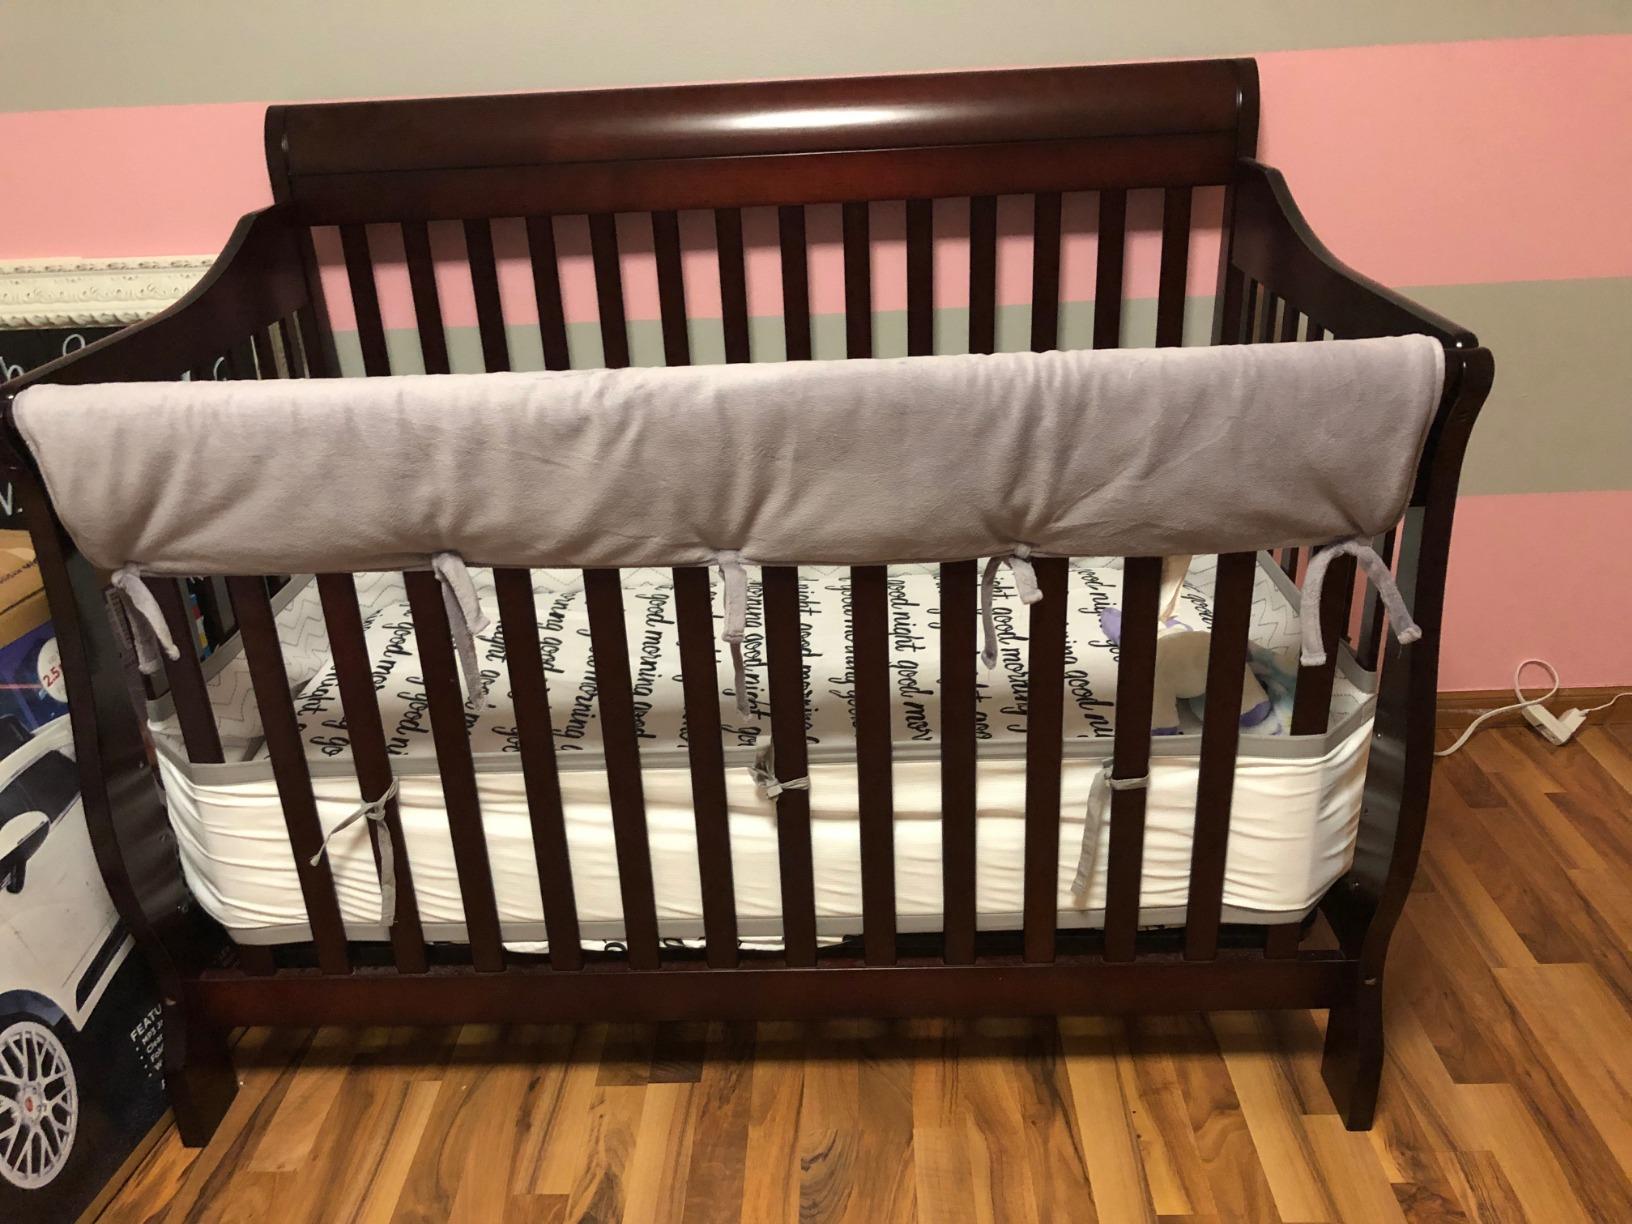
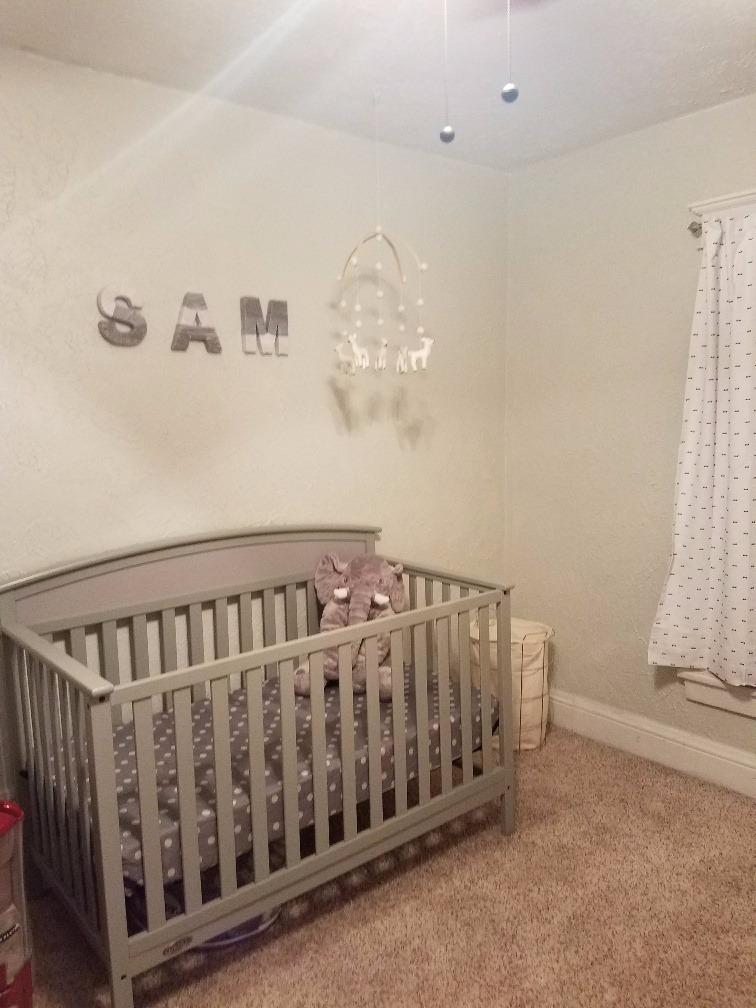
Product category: products_crib
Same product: no